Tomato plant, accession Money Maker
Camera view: bottom (45 deg); turntable rotation: 330 degrees
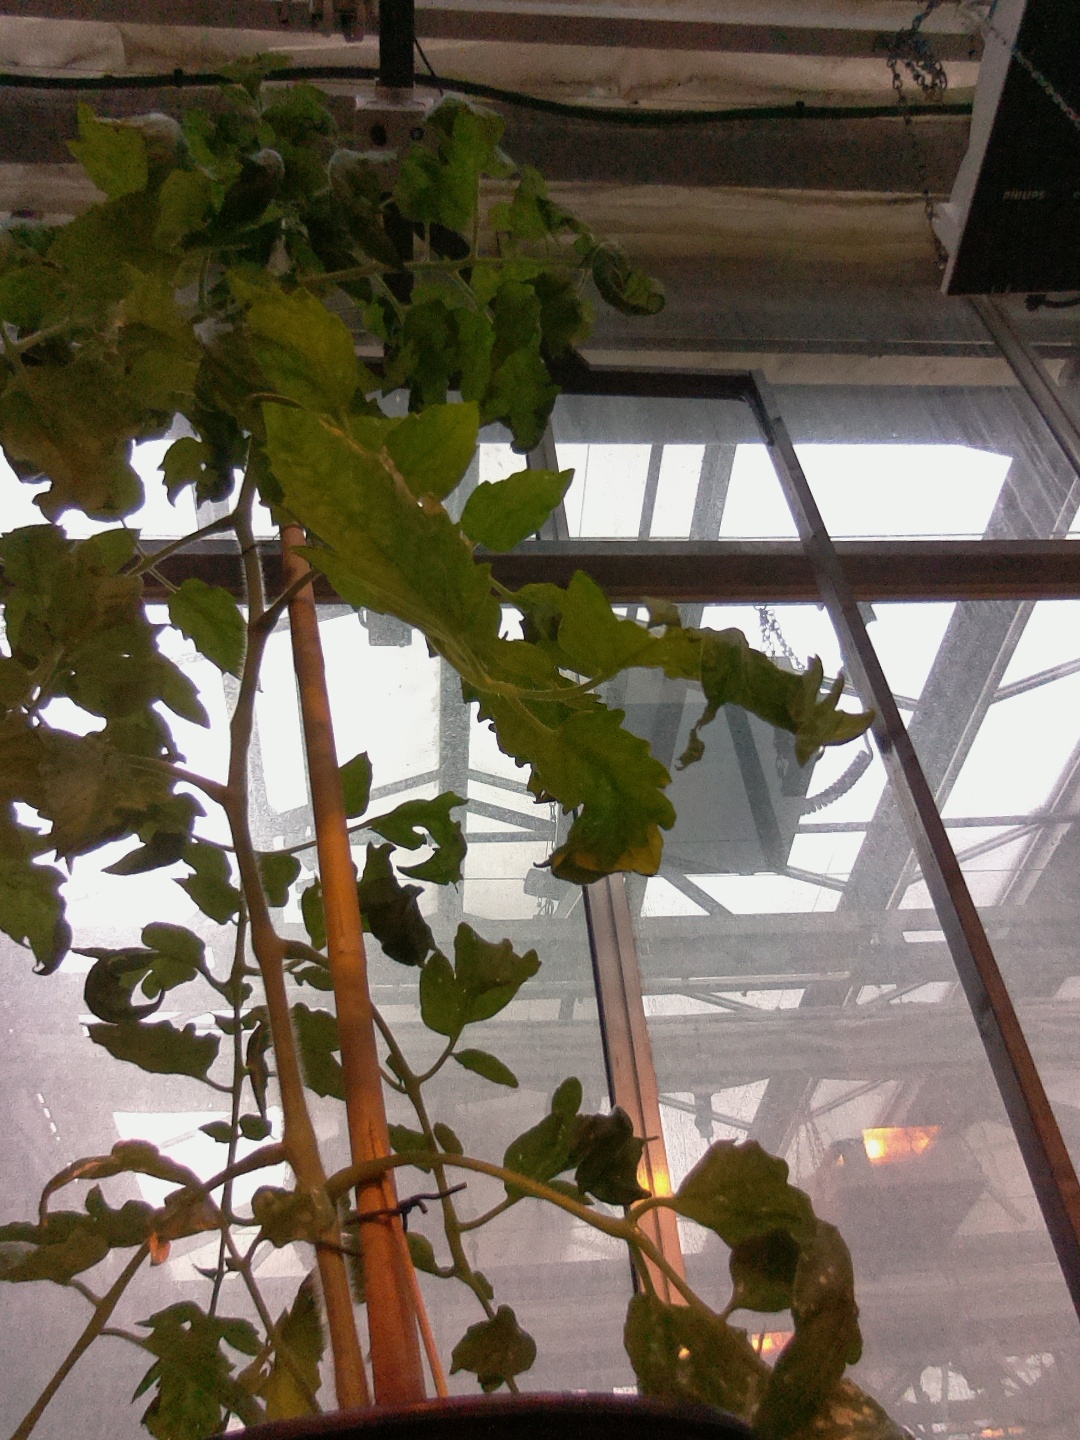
BBCH growth stage 56: 6 inflorescences visible